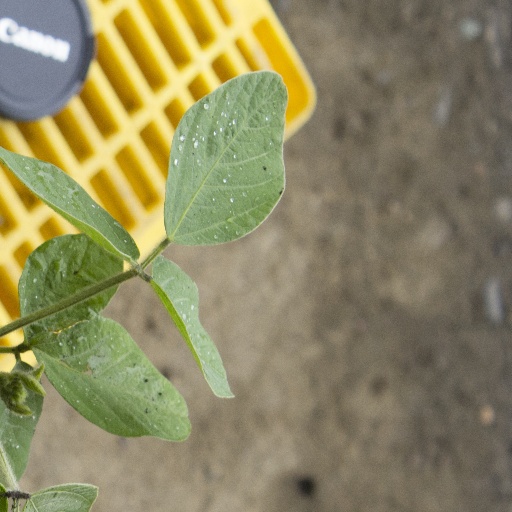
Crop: soybean